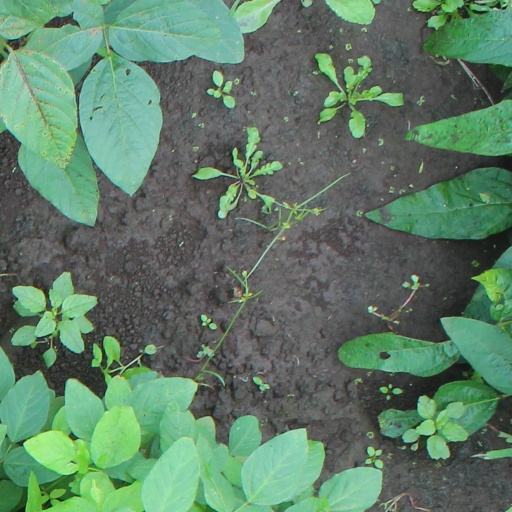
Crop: soybean